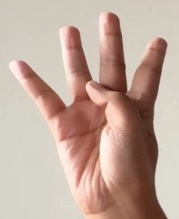
ASL sign: 4